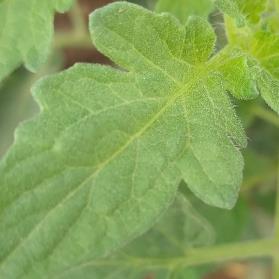
Crop: Tomato
Condition: healthy-leaf